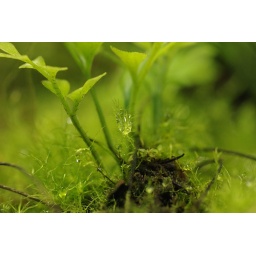
water drop in the green